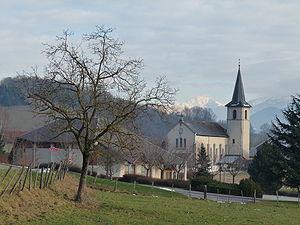
Eglise de Ste Hélène du Lac sur fond de Mont-Blanc
Sainte-Hélène-du-Lac est une commune française située dans le département de la Savoie, en région Auvergne-Rhône-Alpes.